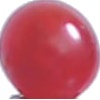
Label: redcurrant